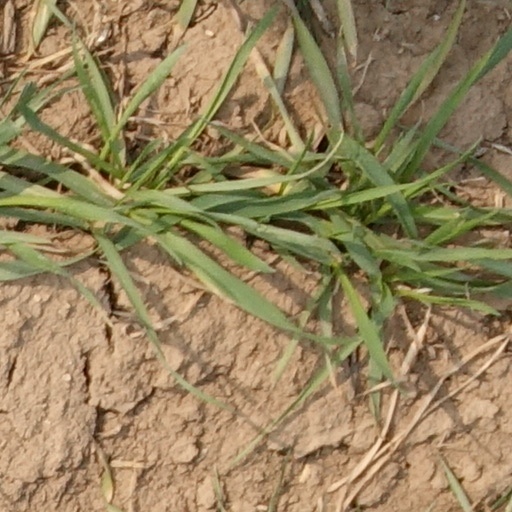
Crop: wheat